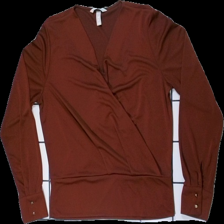
View: front
Type: Top
Category: Ladies
Brand: H&M
Colors: Red
Material: 100% polyester
Cut: V-collar
Size: S
Smell: Minor
Price range: 50-100
Recommended usage: Reuse